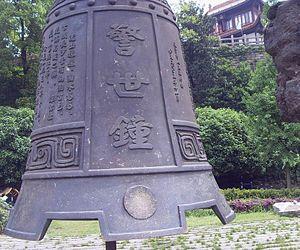
L'incendie de Changsha de 1938, aussi appelé Incendie de Wenxi, est provoqué par le Kuomintang durant la seconde guerre sino-japonaise pour empêcher les troupes japonaises de s'emparer des richesses de la ville. C'est le plus grand incendie volontaire de l'histoire de Chine et il fit de Changsha l'une des villes les plus détruites de la Seconde Guerre mondiale, au même titre que Stalingrad, Hiroshima et Nagasaki.